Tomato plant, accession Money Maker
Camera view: horizontal (90 deg, fisheye); turntable rotation: 240 degrees
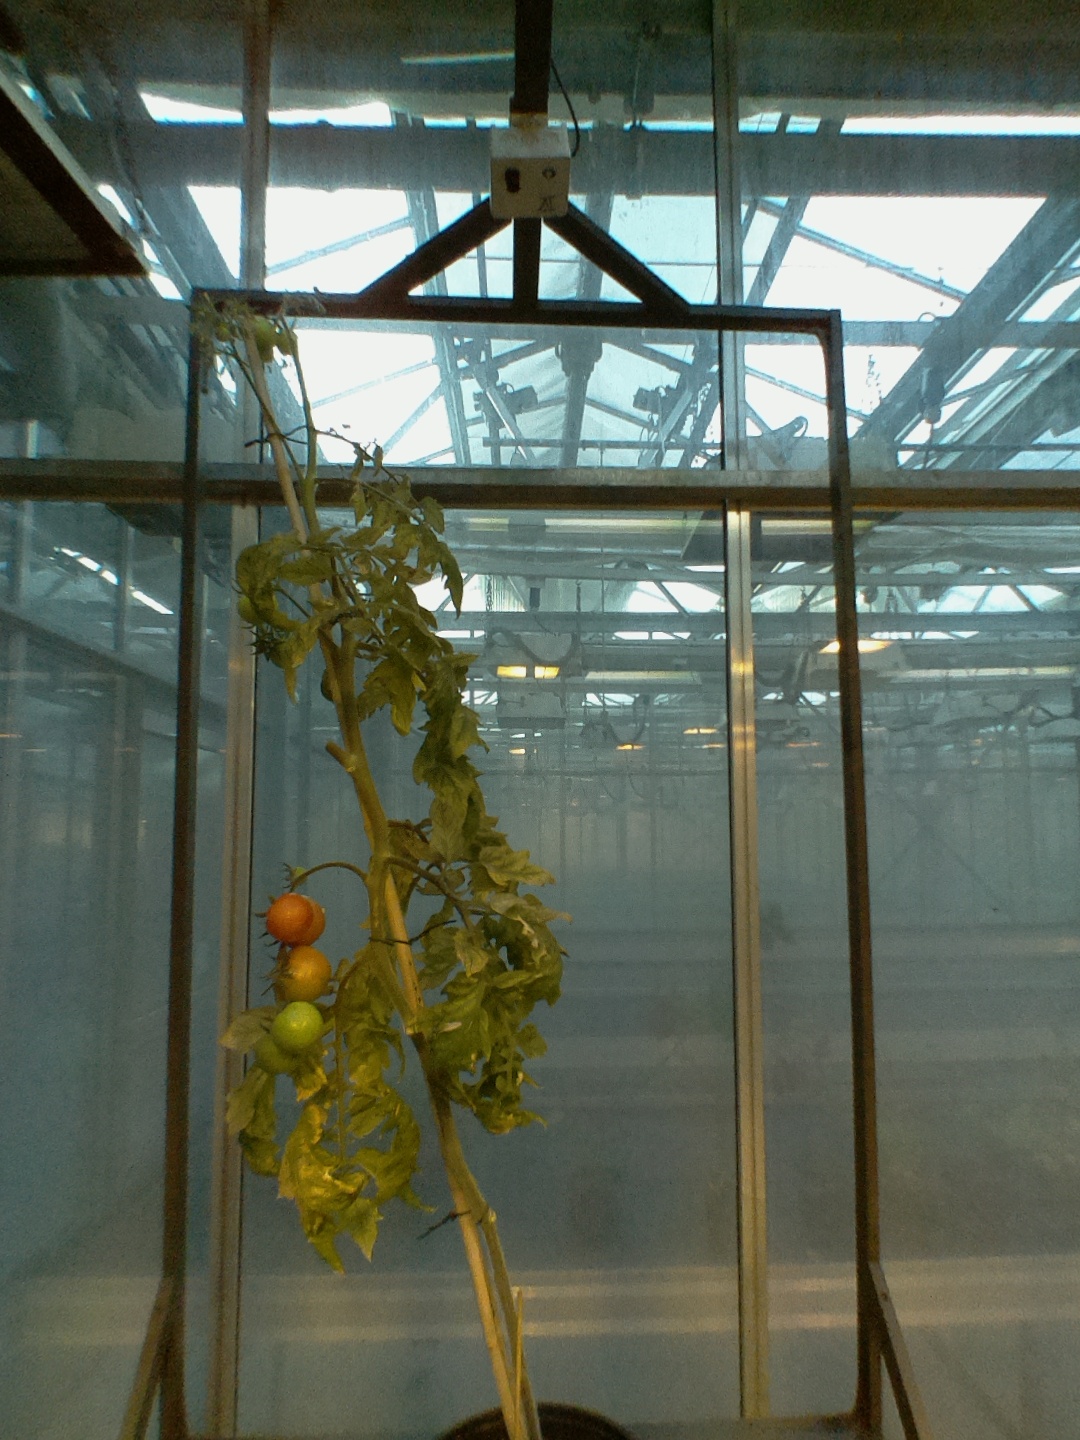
BBCH growth stage 83: 30%-40% of fruits show typical fully ripe color